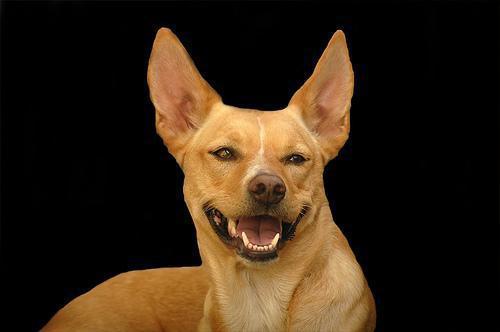
kelpie